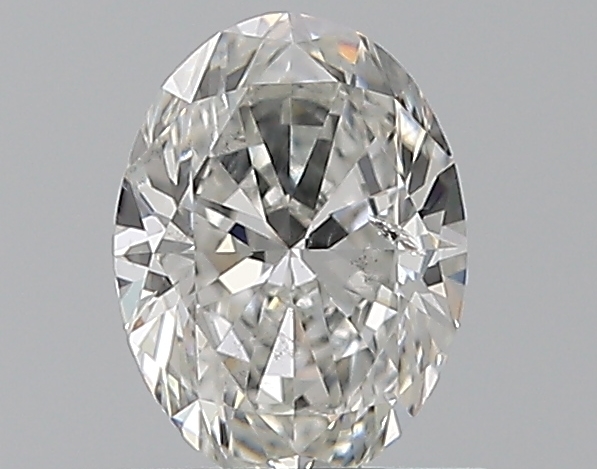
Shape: oval
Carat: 0.71
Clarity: SI2
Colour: G
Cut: EX
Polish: EX
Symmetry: VG
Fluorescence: N
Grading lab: GIA
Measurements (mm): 6.73 x 5.01 x 3.12